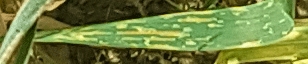
Label: Wheat___Yellow_Rust